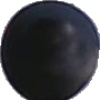
Label: Grape Blue 1